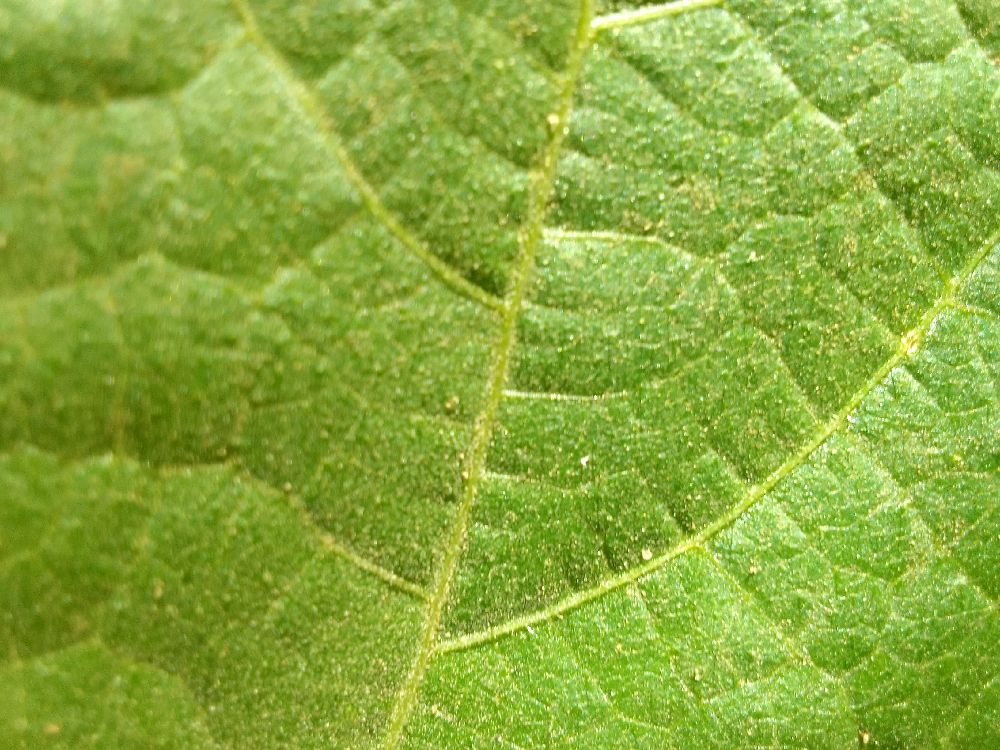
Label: healthy